Johann Schwarzer

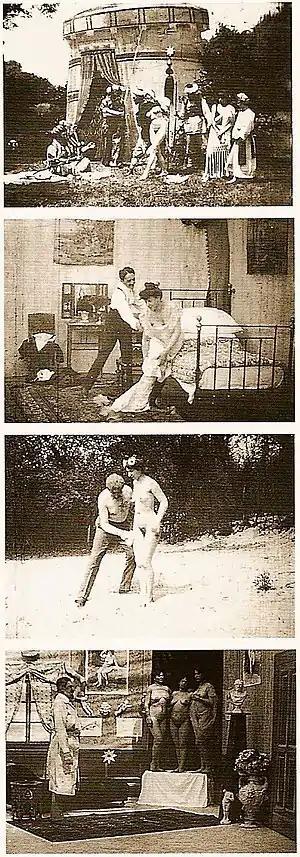
Johann Schwarzer movies

Johann Schwarzer (30 August 1880 – 10 October 1914) was an Austrian photographer and pioneer producer of adult films through his Saturn-Film company.